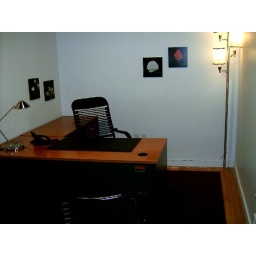
This office is 8.5 feet by 14 feet. The desk is &amp;quot;L&amp;quot;-shaped, and the wall opposite the desk is of glass block.